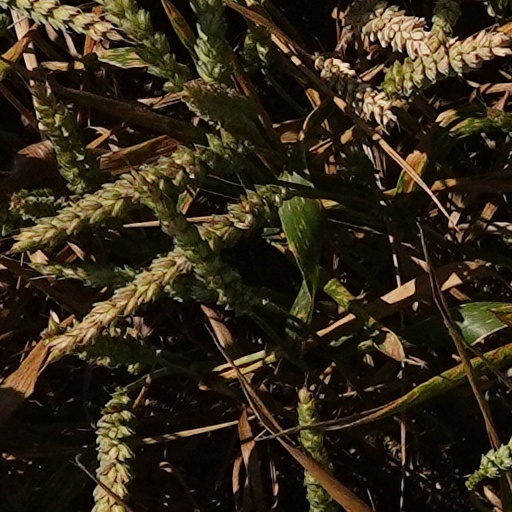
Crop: wheat